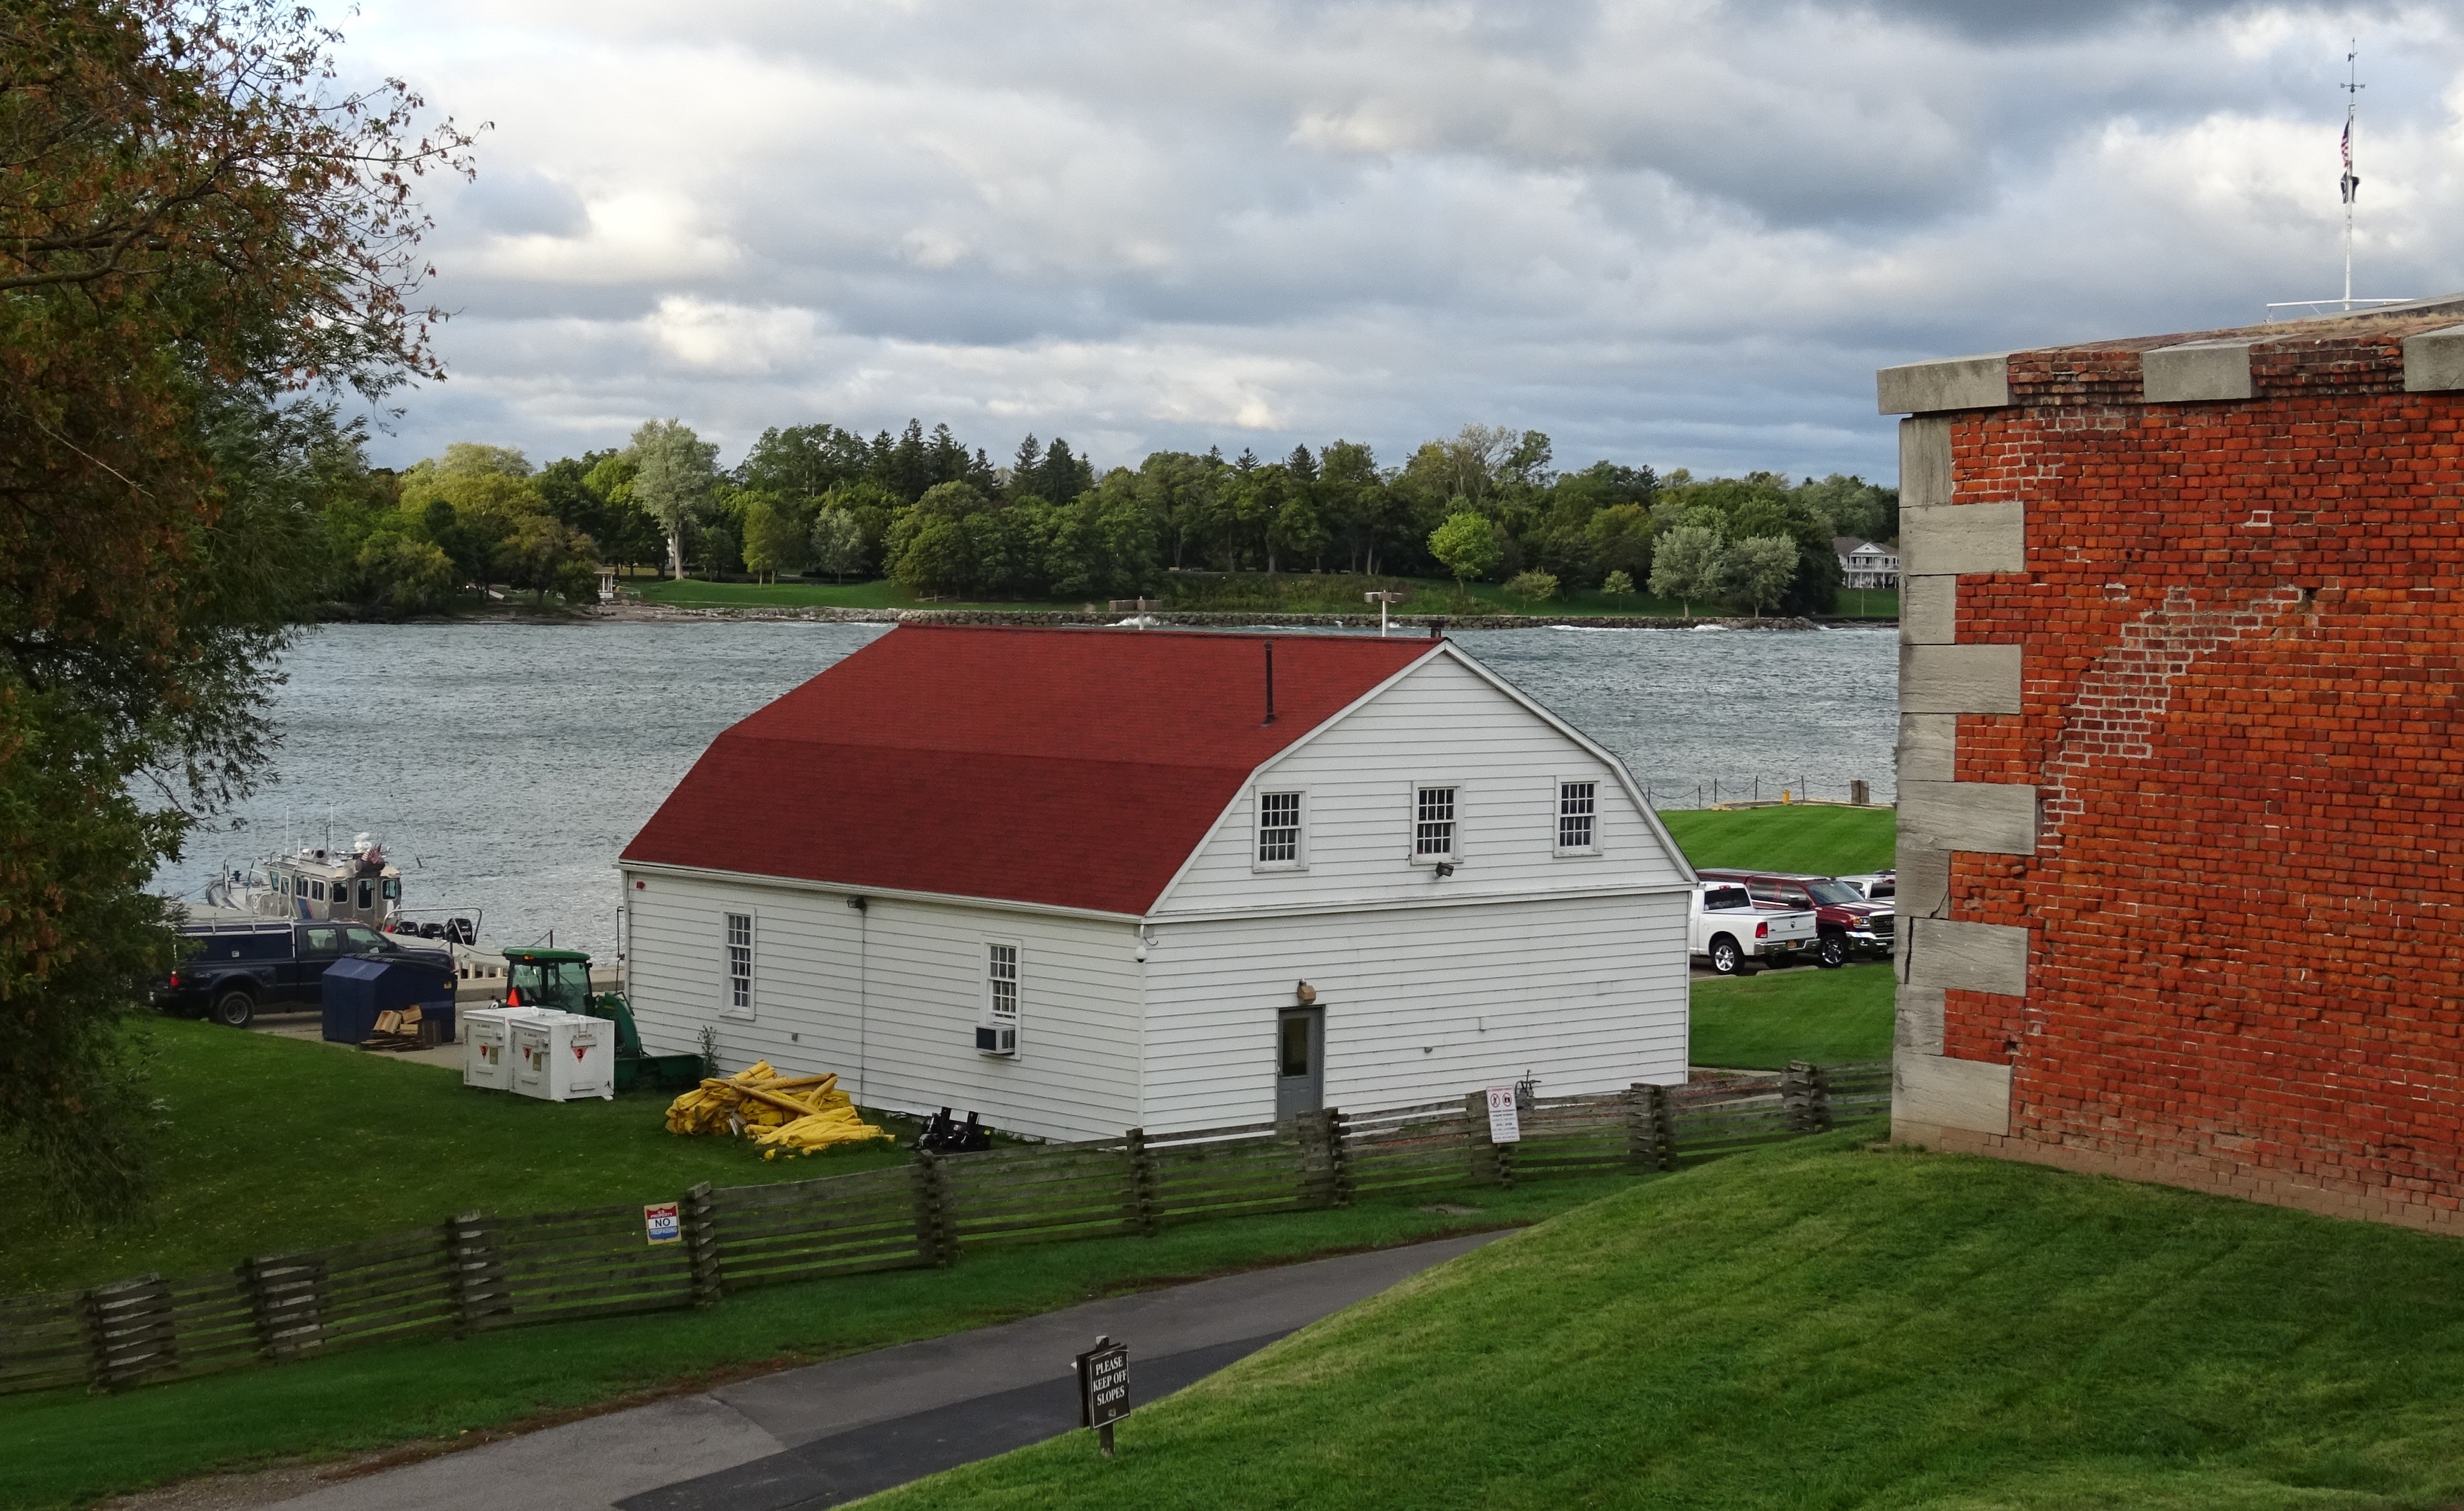
farm, house, view, building, chateau, barn, river, scenic, usa, america, attraction, tourism, estate, niagara, rural area